Sony BMG copy protection rootkit scandal

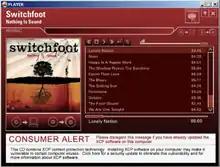
Screenshot of the Sony CD audio player, playing Switchfoot's fifth studio album "Nothing Is Sound".

In 2005, it was revealed that the implementation of copy protection measures on about 22 million CDs distributed by Sony BMG installed one of two pieces of software that provided a form of digital rights management (DRM) by modifying the operating system to interfere with CD copying. Neither program could easily be uninstalled, and they created vulnerabilities that were exploited by unrelated malware. One of the programs would install and "phone home" with reports on the user's private listening habits, even if the user refused its end-user license agreement (EULA), while the other was not mentioned in the EULA at all. Both programs contained code from several pieces of copylefted free software in an apparent infringement of copyright, and configured the operating system to hide the software's existence, leading to both programs being classified as rootkits.